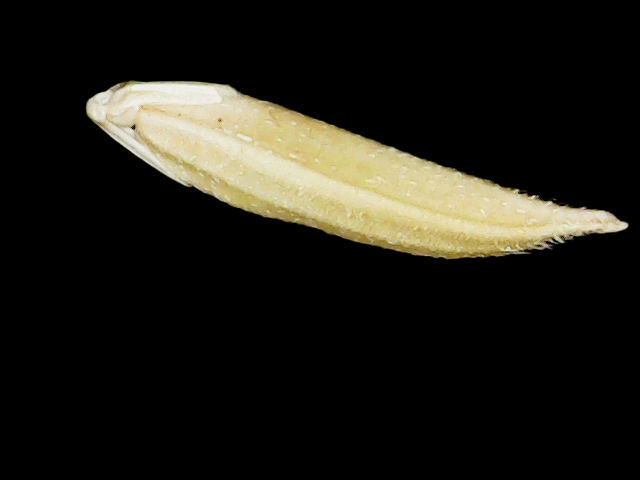
Rice variety: Binadhan25